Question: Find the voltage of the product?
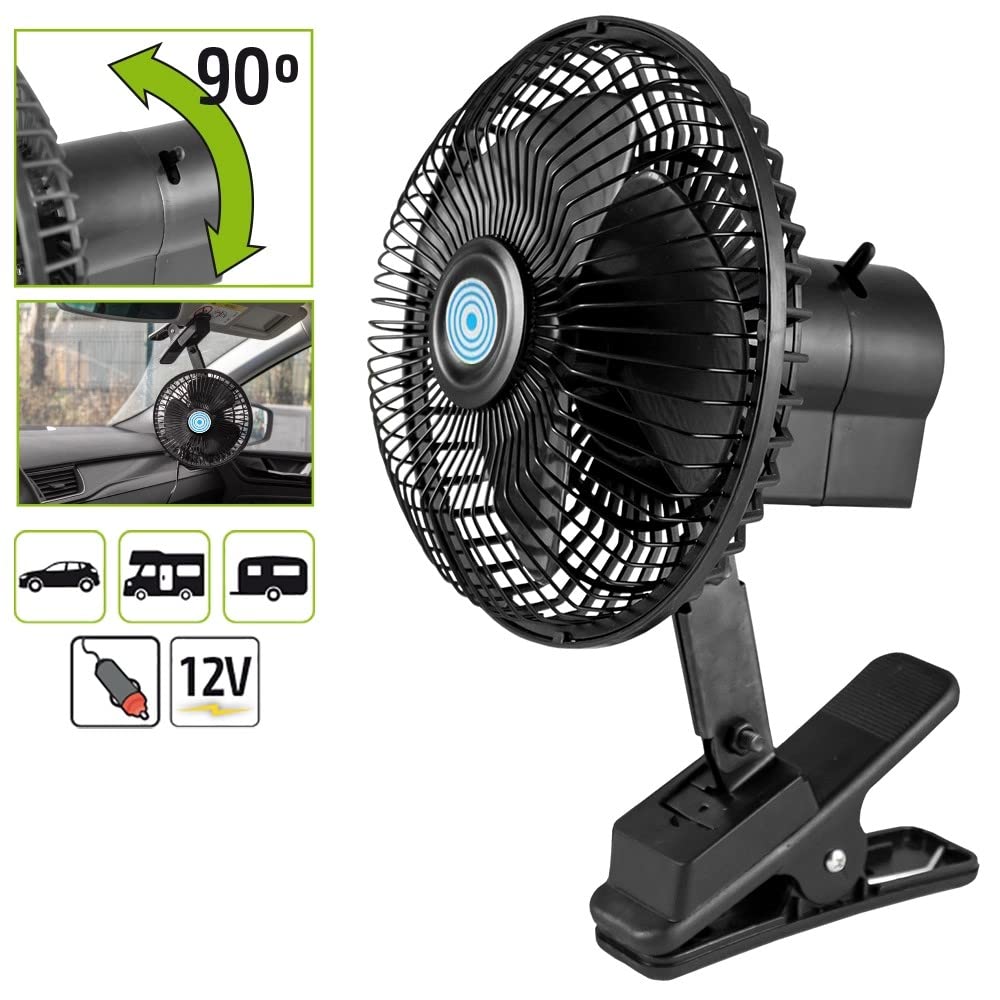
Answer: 12.0 volt